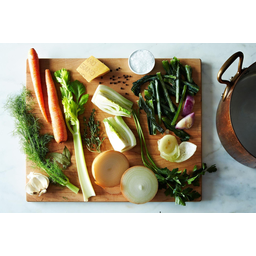
Label: generalcompost